Twyfelfontein

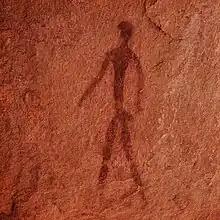
Rock painting of a man

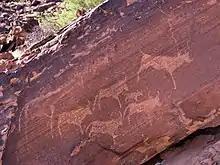
Giraffe and cattle

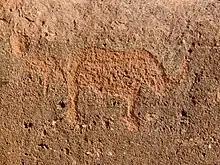
Rhinoceros

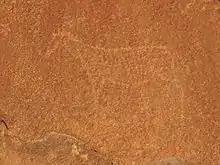
Zebra

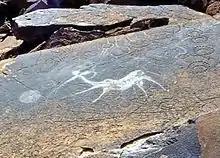
A sandstone slab in horizontal position covered by a dark patina that appears greasy black as if dirtied by touch. In the middle of the slab is a clear white indentation of a fantasy creature with the body of an antelope and the torso and head of a human who appears to b shooting at something with a bow. The figure is surrounded by other engravings that appear geometric and have the color of the slab surface.

Twyfelfontein is situated in the southern Kunene Region of Namibia, an area formerly known as Damaraland. The site lies on the banks of the Aba Huab River in the Huab valley of the Mount Etjo formation. The rocks containing the art work are situated in a valley flanked by the slopes of a sandstone table mountain. An underground aquifer on an impermeable layer of shale sustains a spring in this otherwise very dry area.